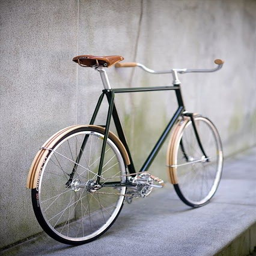
i love everything about this .